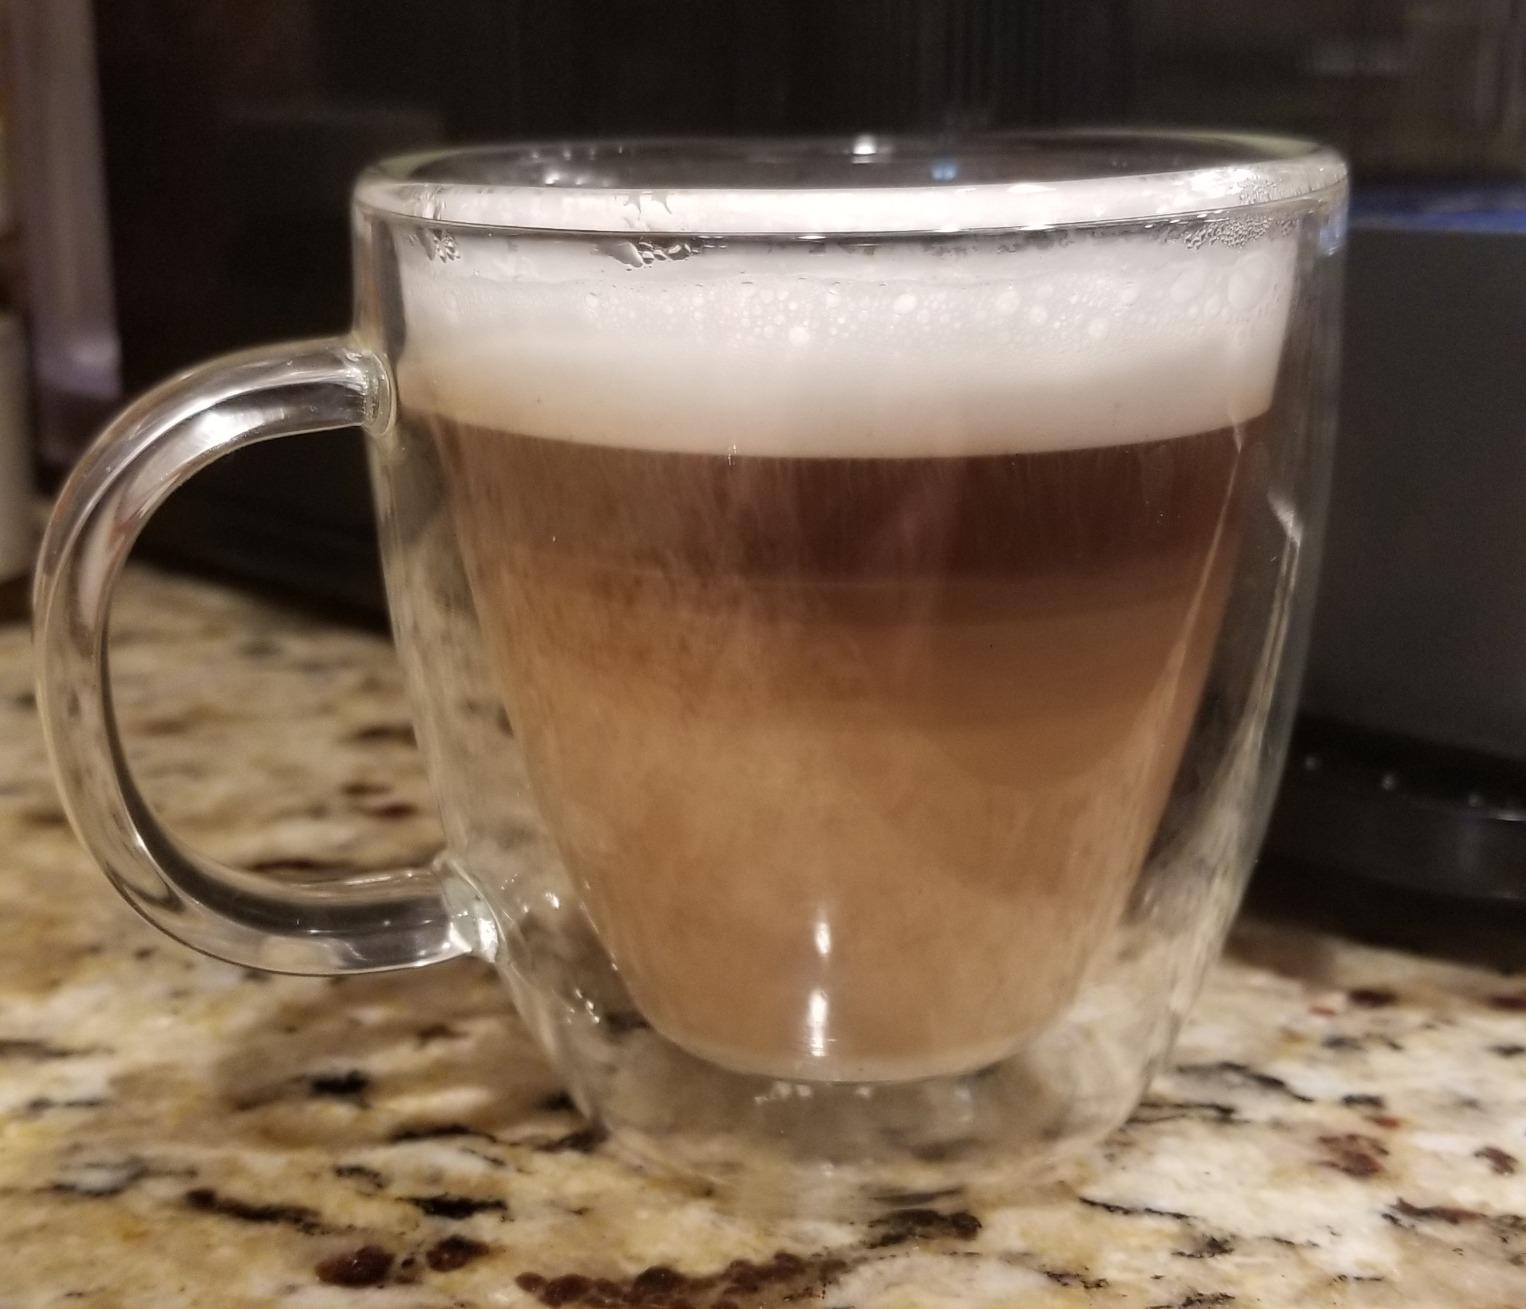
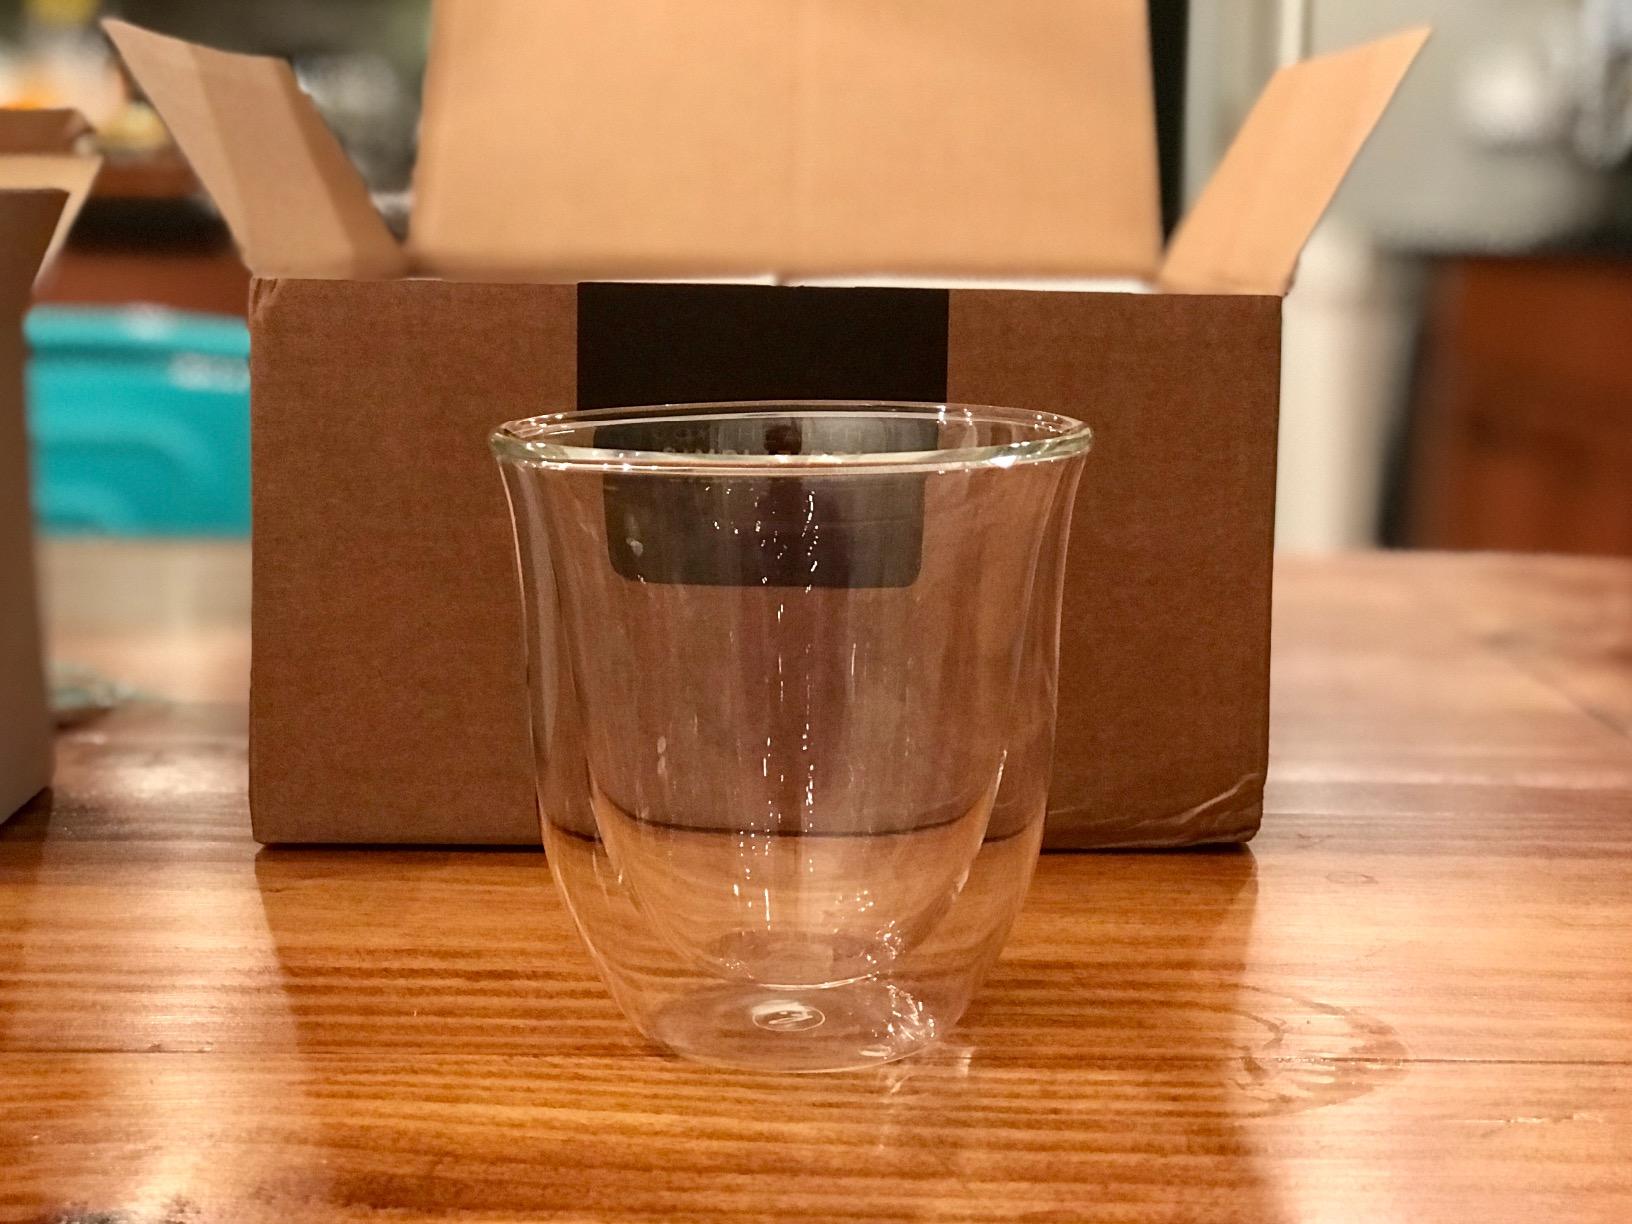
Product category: items_mug
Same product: no